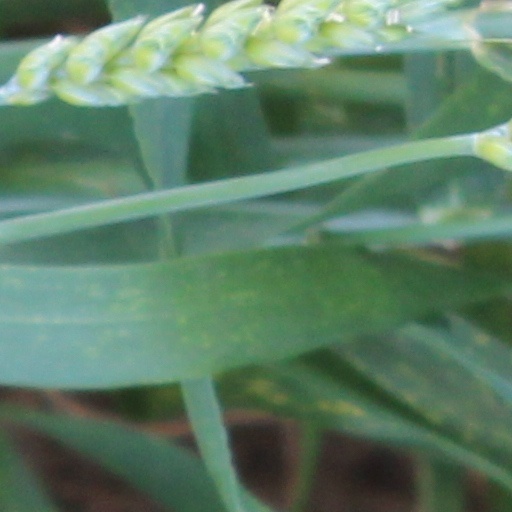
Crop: wheat